Underwater environment

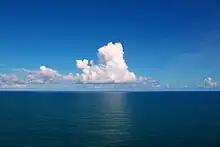
Clouds over the Atlantic Ocean

Three quarters of the planet Earth are covered by water. Most of the planet's solid surface is abyssal plain, at depths between below the surface of the oceans. The solid surface location on the planet closest to the center of the geoid is the Challenger Deep, located in the Mariana Trench at a depth of . There is a smaller part of the surface covered by bodies of fresh water and a large volume of underground water in aquifers. The underwater environment is hostile to humans in many ways and therefore little explored. It can be mapped by sonar, or more directly explored via manned, remotely operated, or autonomous submersibles. The ocean floors have been surveyed via sonar to at least a coarse resolution; particularly-strategic areas have been mapped in detail, to assist in navigating and detecting submarines, though the resulting maps may be classified.